Theatre of the Grotesque

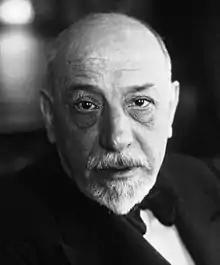
Luigi Pirandello, 1932

Luigi Pirandello, an Italian playwright and author, was a prolific contributor to Theatre of the Grotesque. Pirandello worked during the early-mid 1900s in Italy finding the most success through his plays. His development of the concept of umorismo, concerning laughter in the face of tragedy and pain, was one of the key theoretical informants of Theatre of the Grotesque. Much of his work, especially his plays, rebelled against and criticised the dominance of naturalistic drama in Italy, thus adhering to the conventions of Theatre of the Grotesque. His play "Six Characters in Search of an Author", written in 1921, has become one of the most celebrated and mass-produced Theatre of the Grotesque pieces.